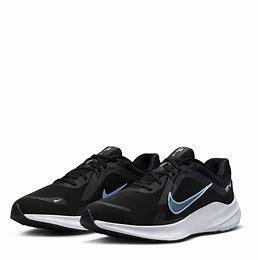
Brand: Nike
Model: Quest 5